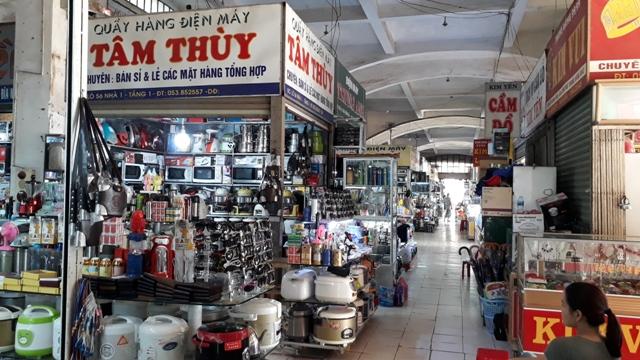
đây là hình ảnh chụp ở bên trong một khu chợ